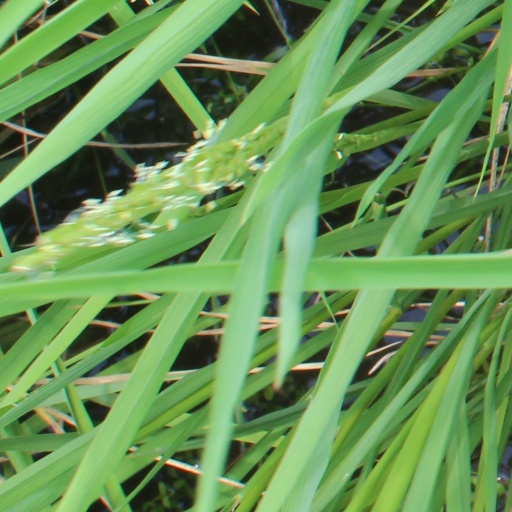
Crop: rice